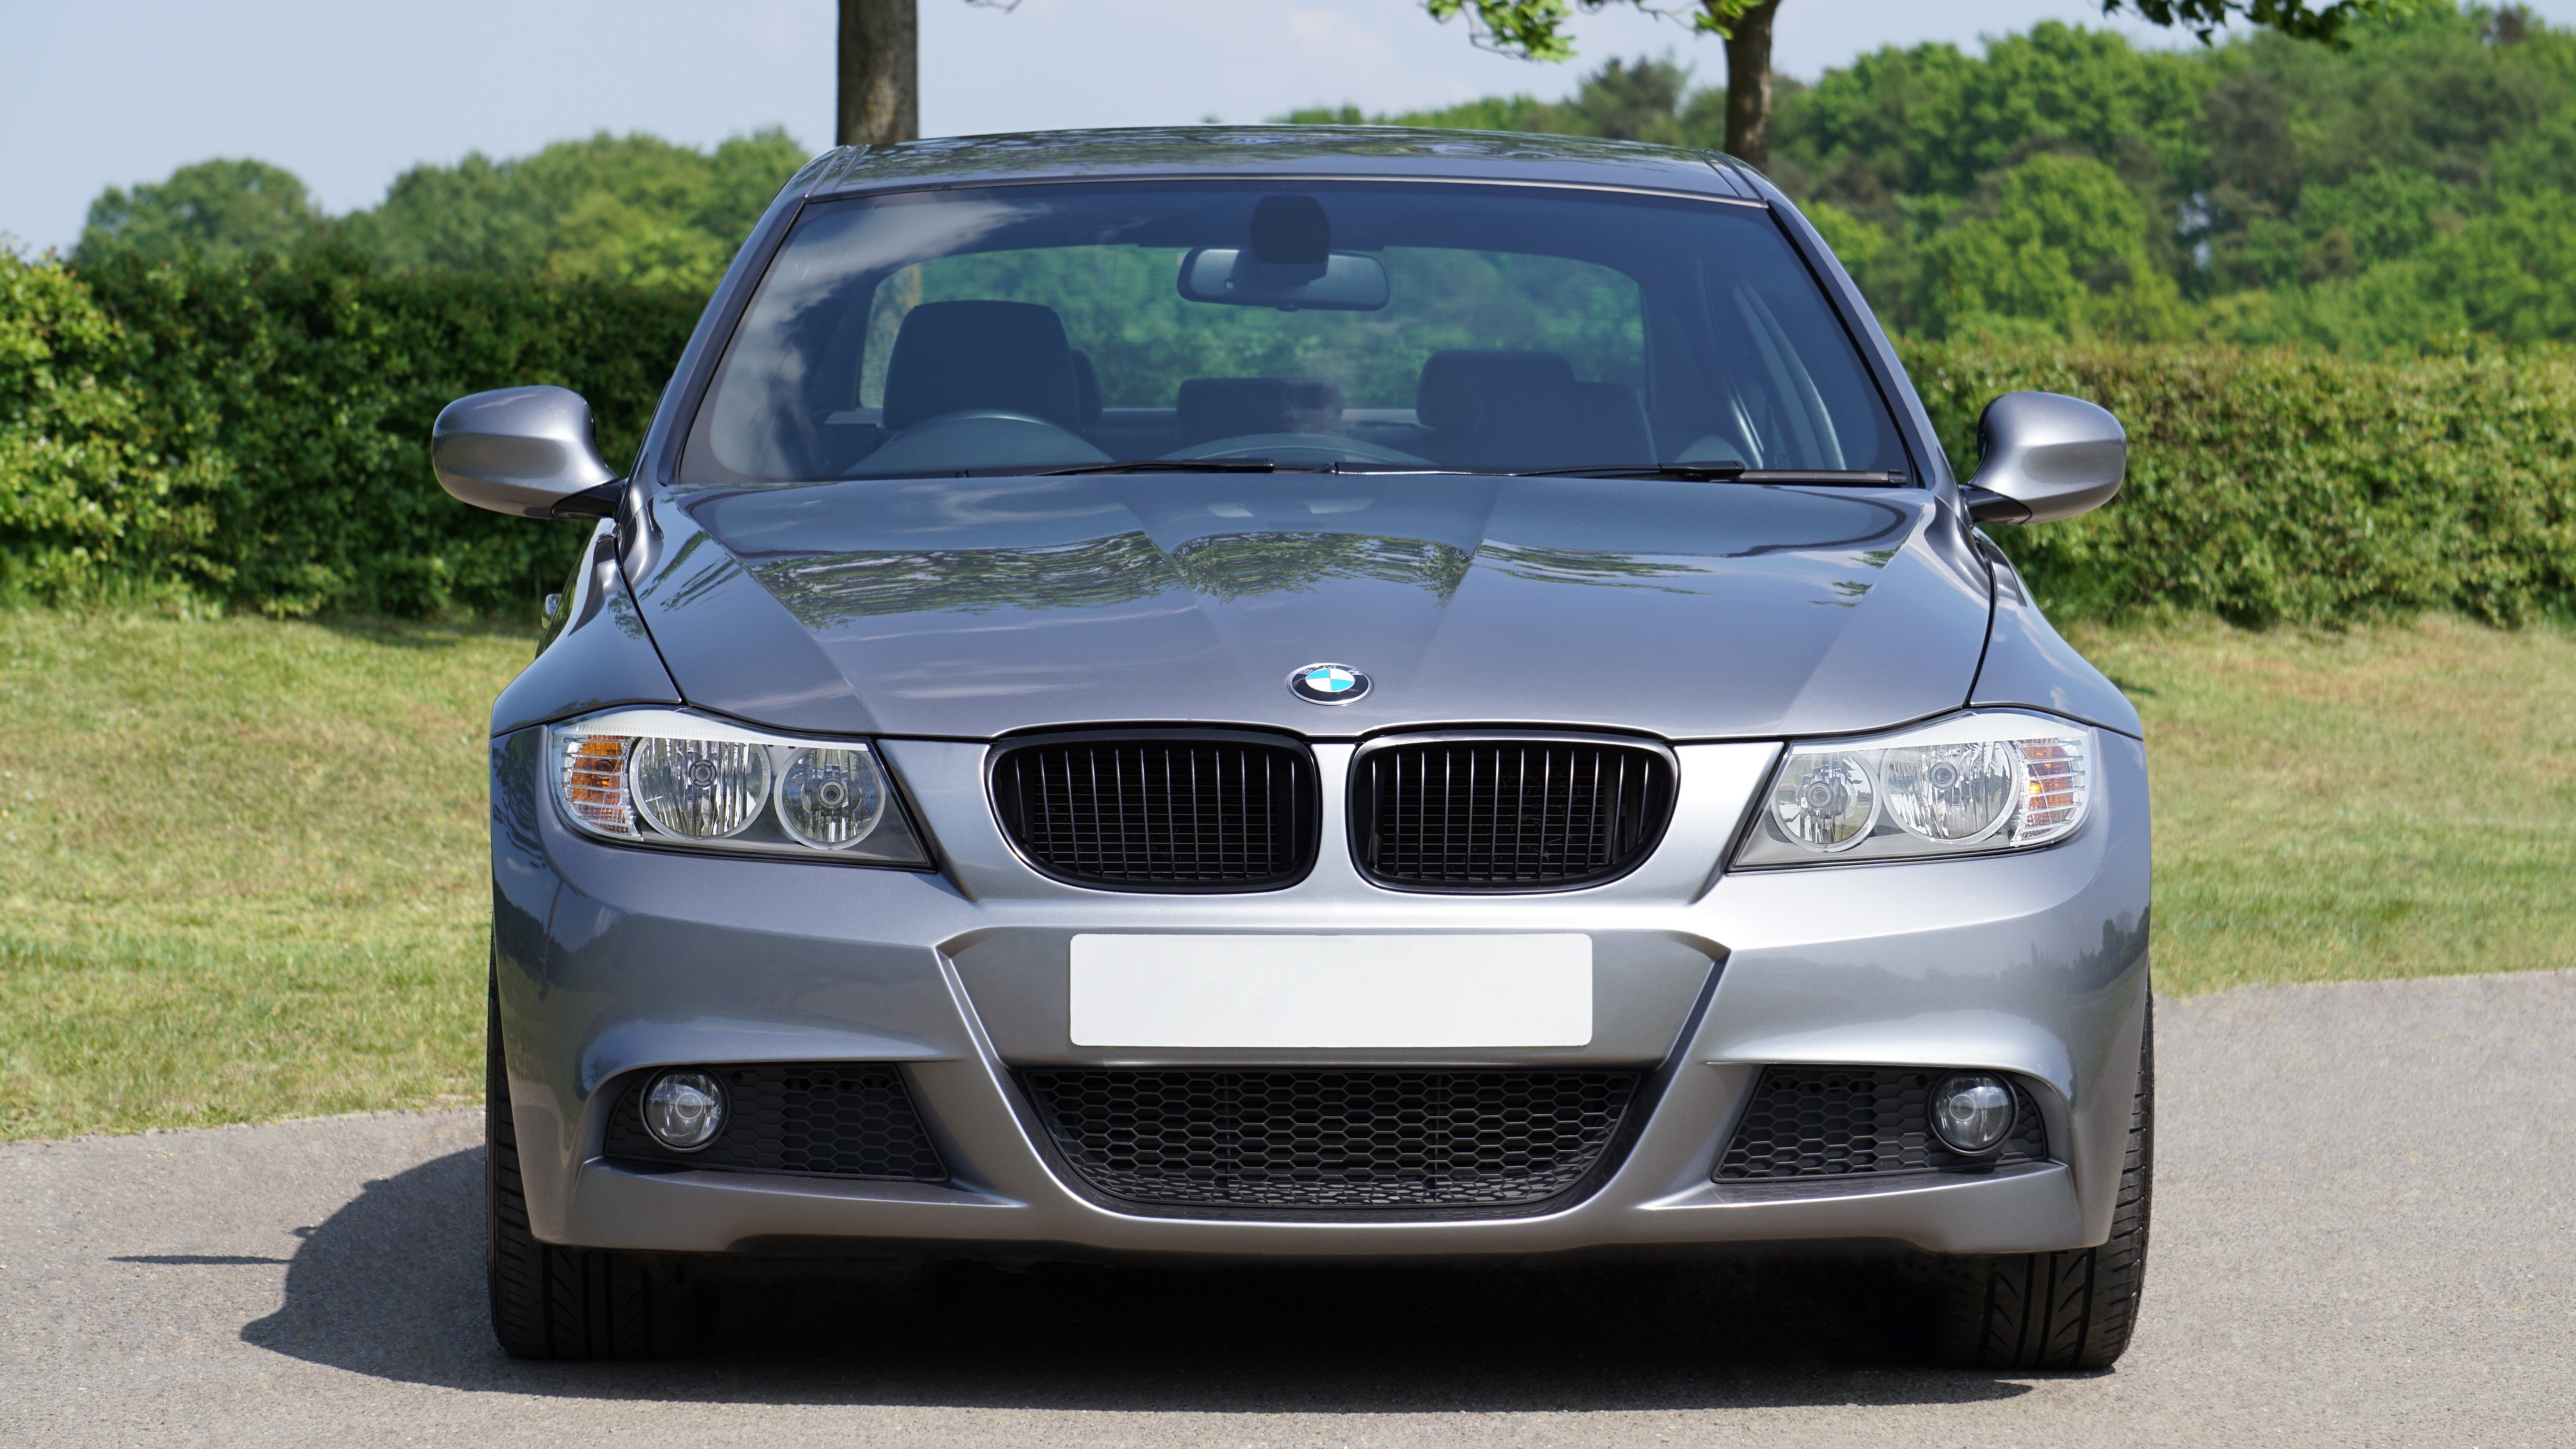
car, wheel, automobile, driving, transportation, transport, model, vehicle, drive, auto, machine, headlight, speed, modern, automotive, sports car, bumper, power, sporty, luxury, rim, motor, sedan, style, bmw, convertible, expensive, coupe, fast, elegance, land vehicle, automobile make, automotive exterior, automotive design, luxury vehicle, vehicle registration plate, family car, executive car, bmw 3 series e90, bmw 335, sports sedan, bmw 3 series f30, personal luxury car, bmw 1 series e87